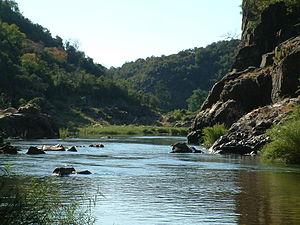
Le parc transfrontalier du Grand Limpopo est en cours de constitution; la superficie prévue sera de 35 400 km². Dans sa finalité il reliera le parc national Limpopo dans la province de Gaza, au Mozambique, le parc national Kruger avec la région de Makuleke en Afrique du Sud et le parc national Gonarezhou avec le sanctuaire Manjinji Pan et la zone de safari Malipati au Zimbabwe.